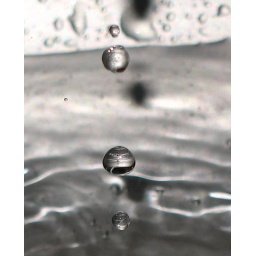
an experiment in water in the kitchen sink.